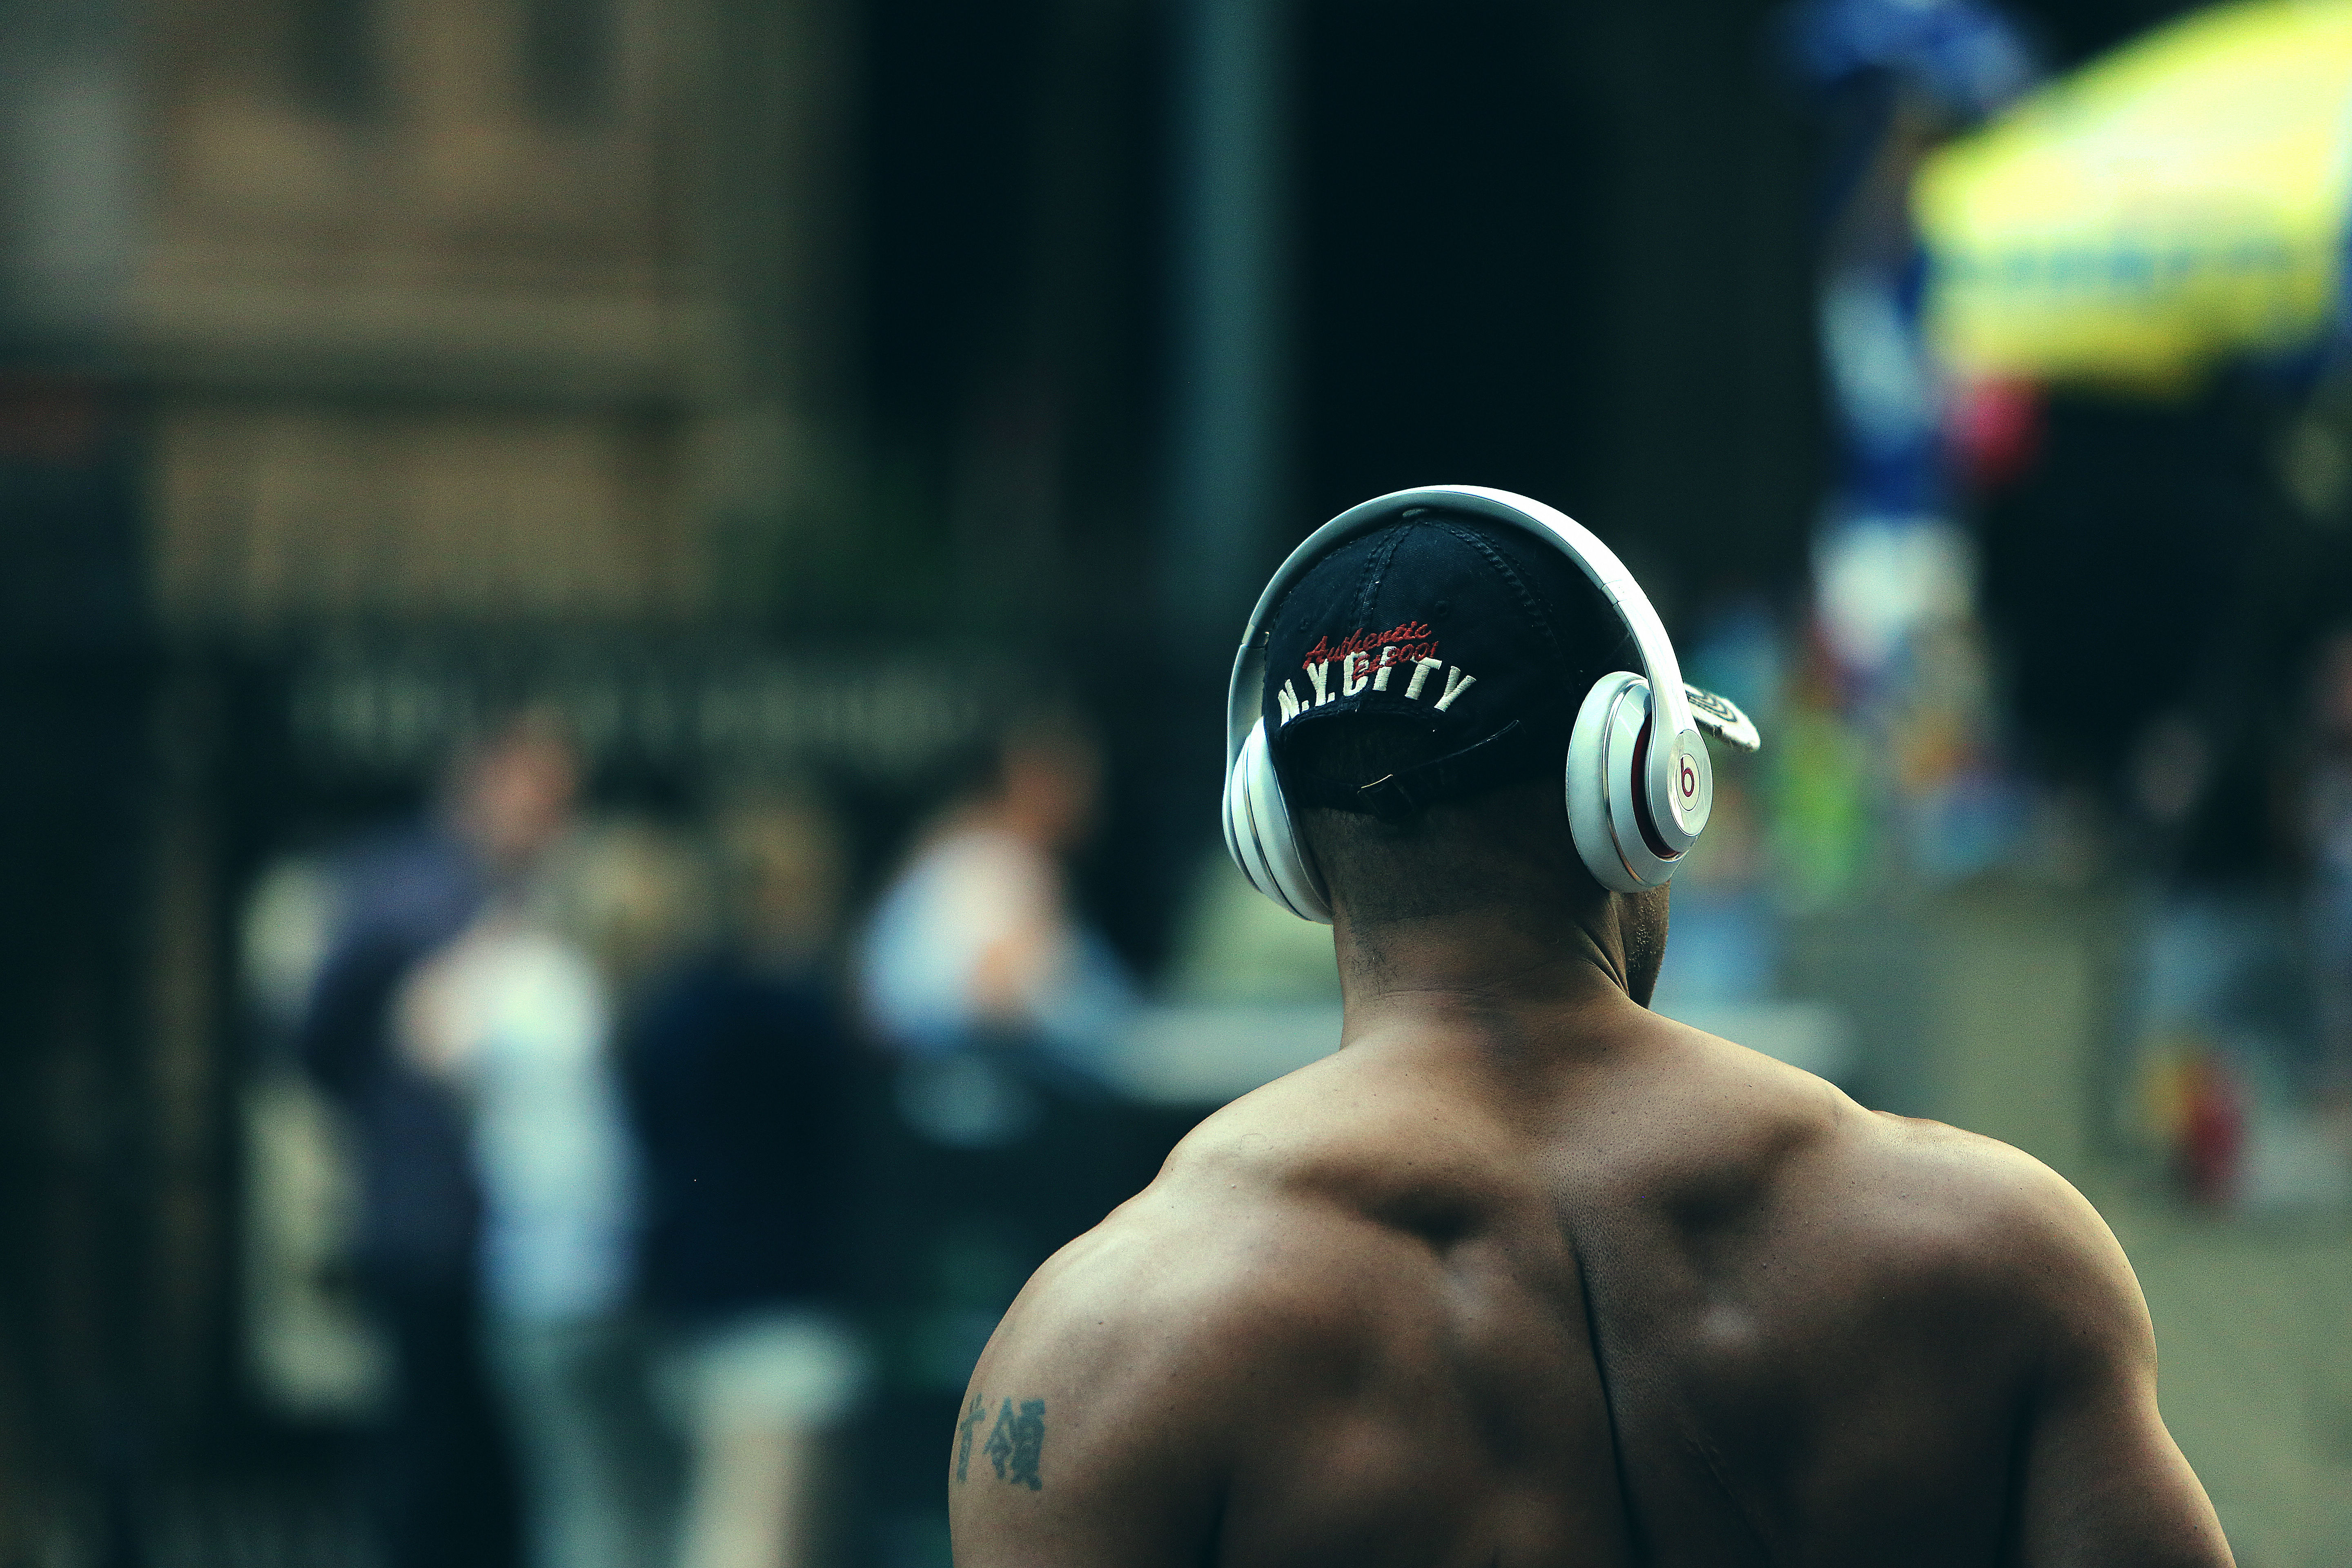
man, person, music, guy, black, muscle, swimmer, sports, headphones, sound, listen, hearing, beats, african ethnicity